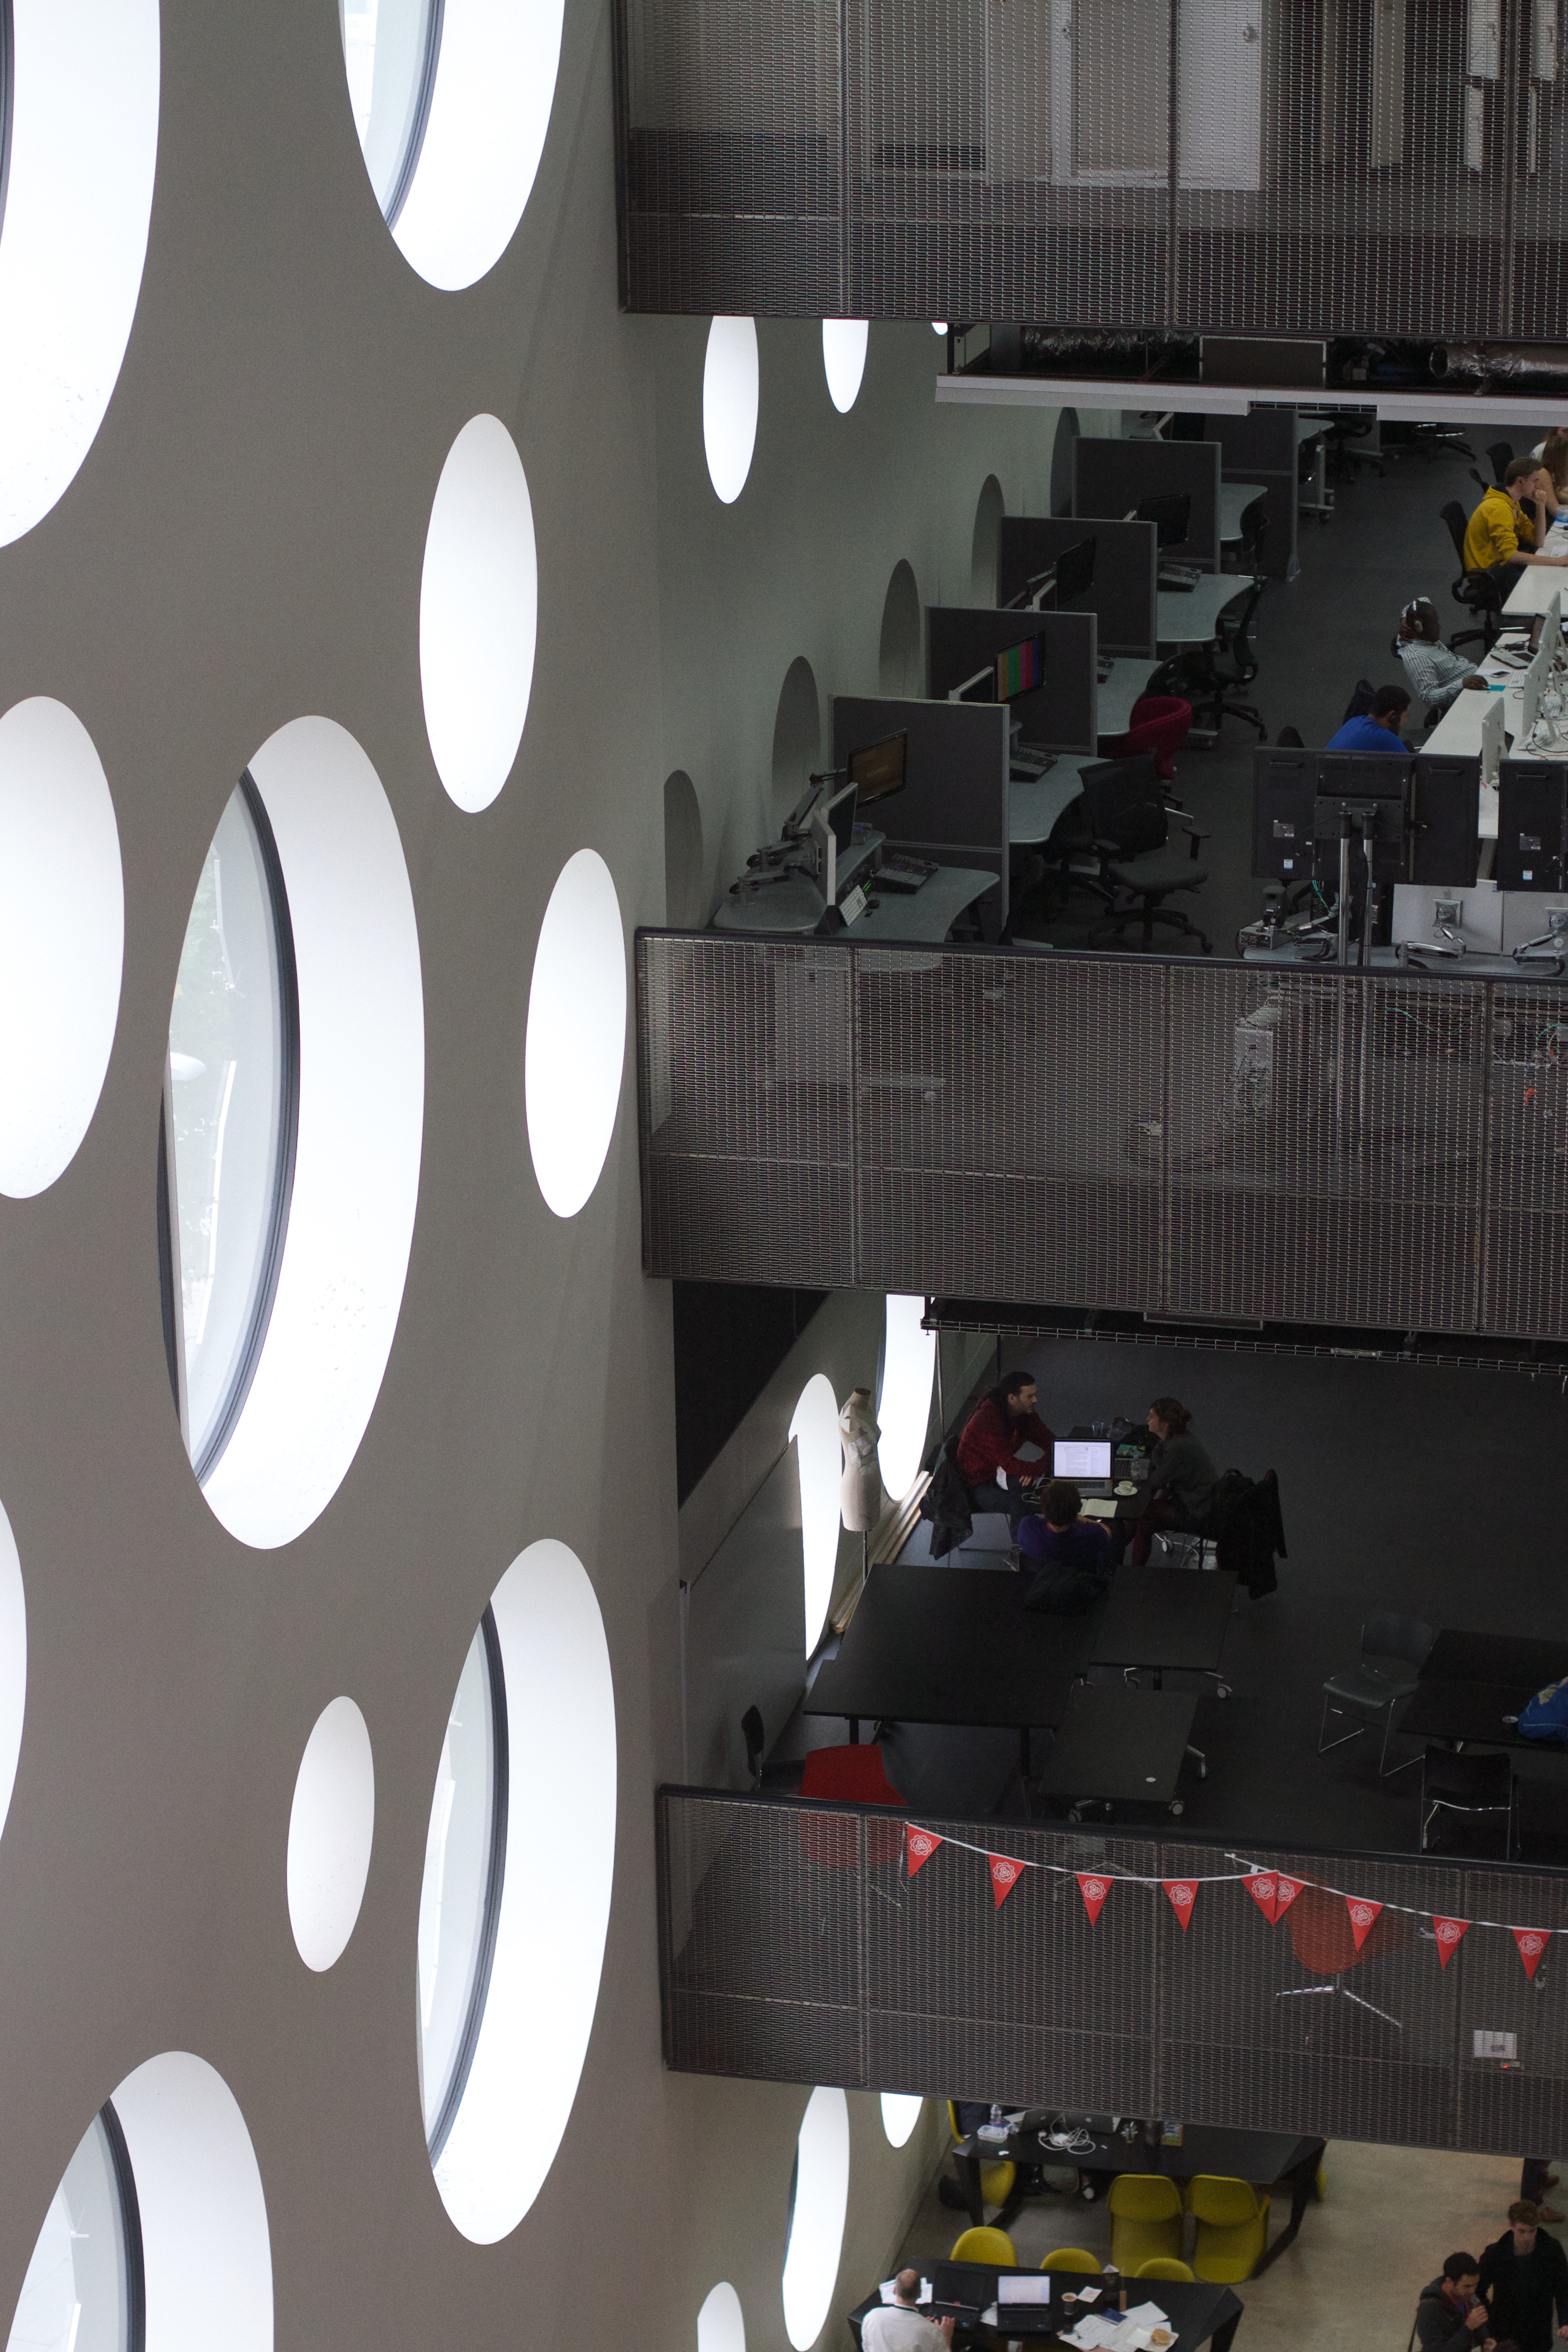
light, ceiling, lighting, toy, interior design, design, mozfest